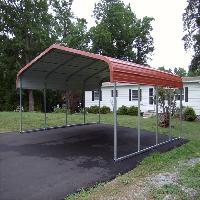
Weather: cloudy or overcast